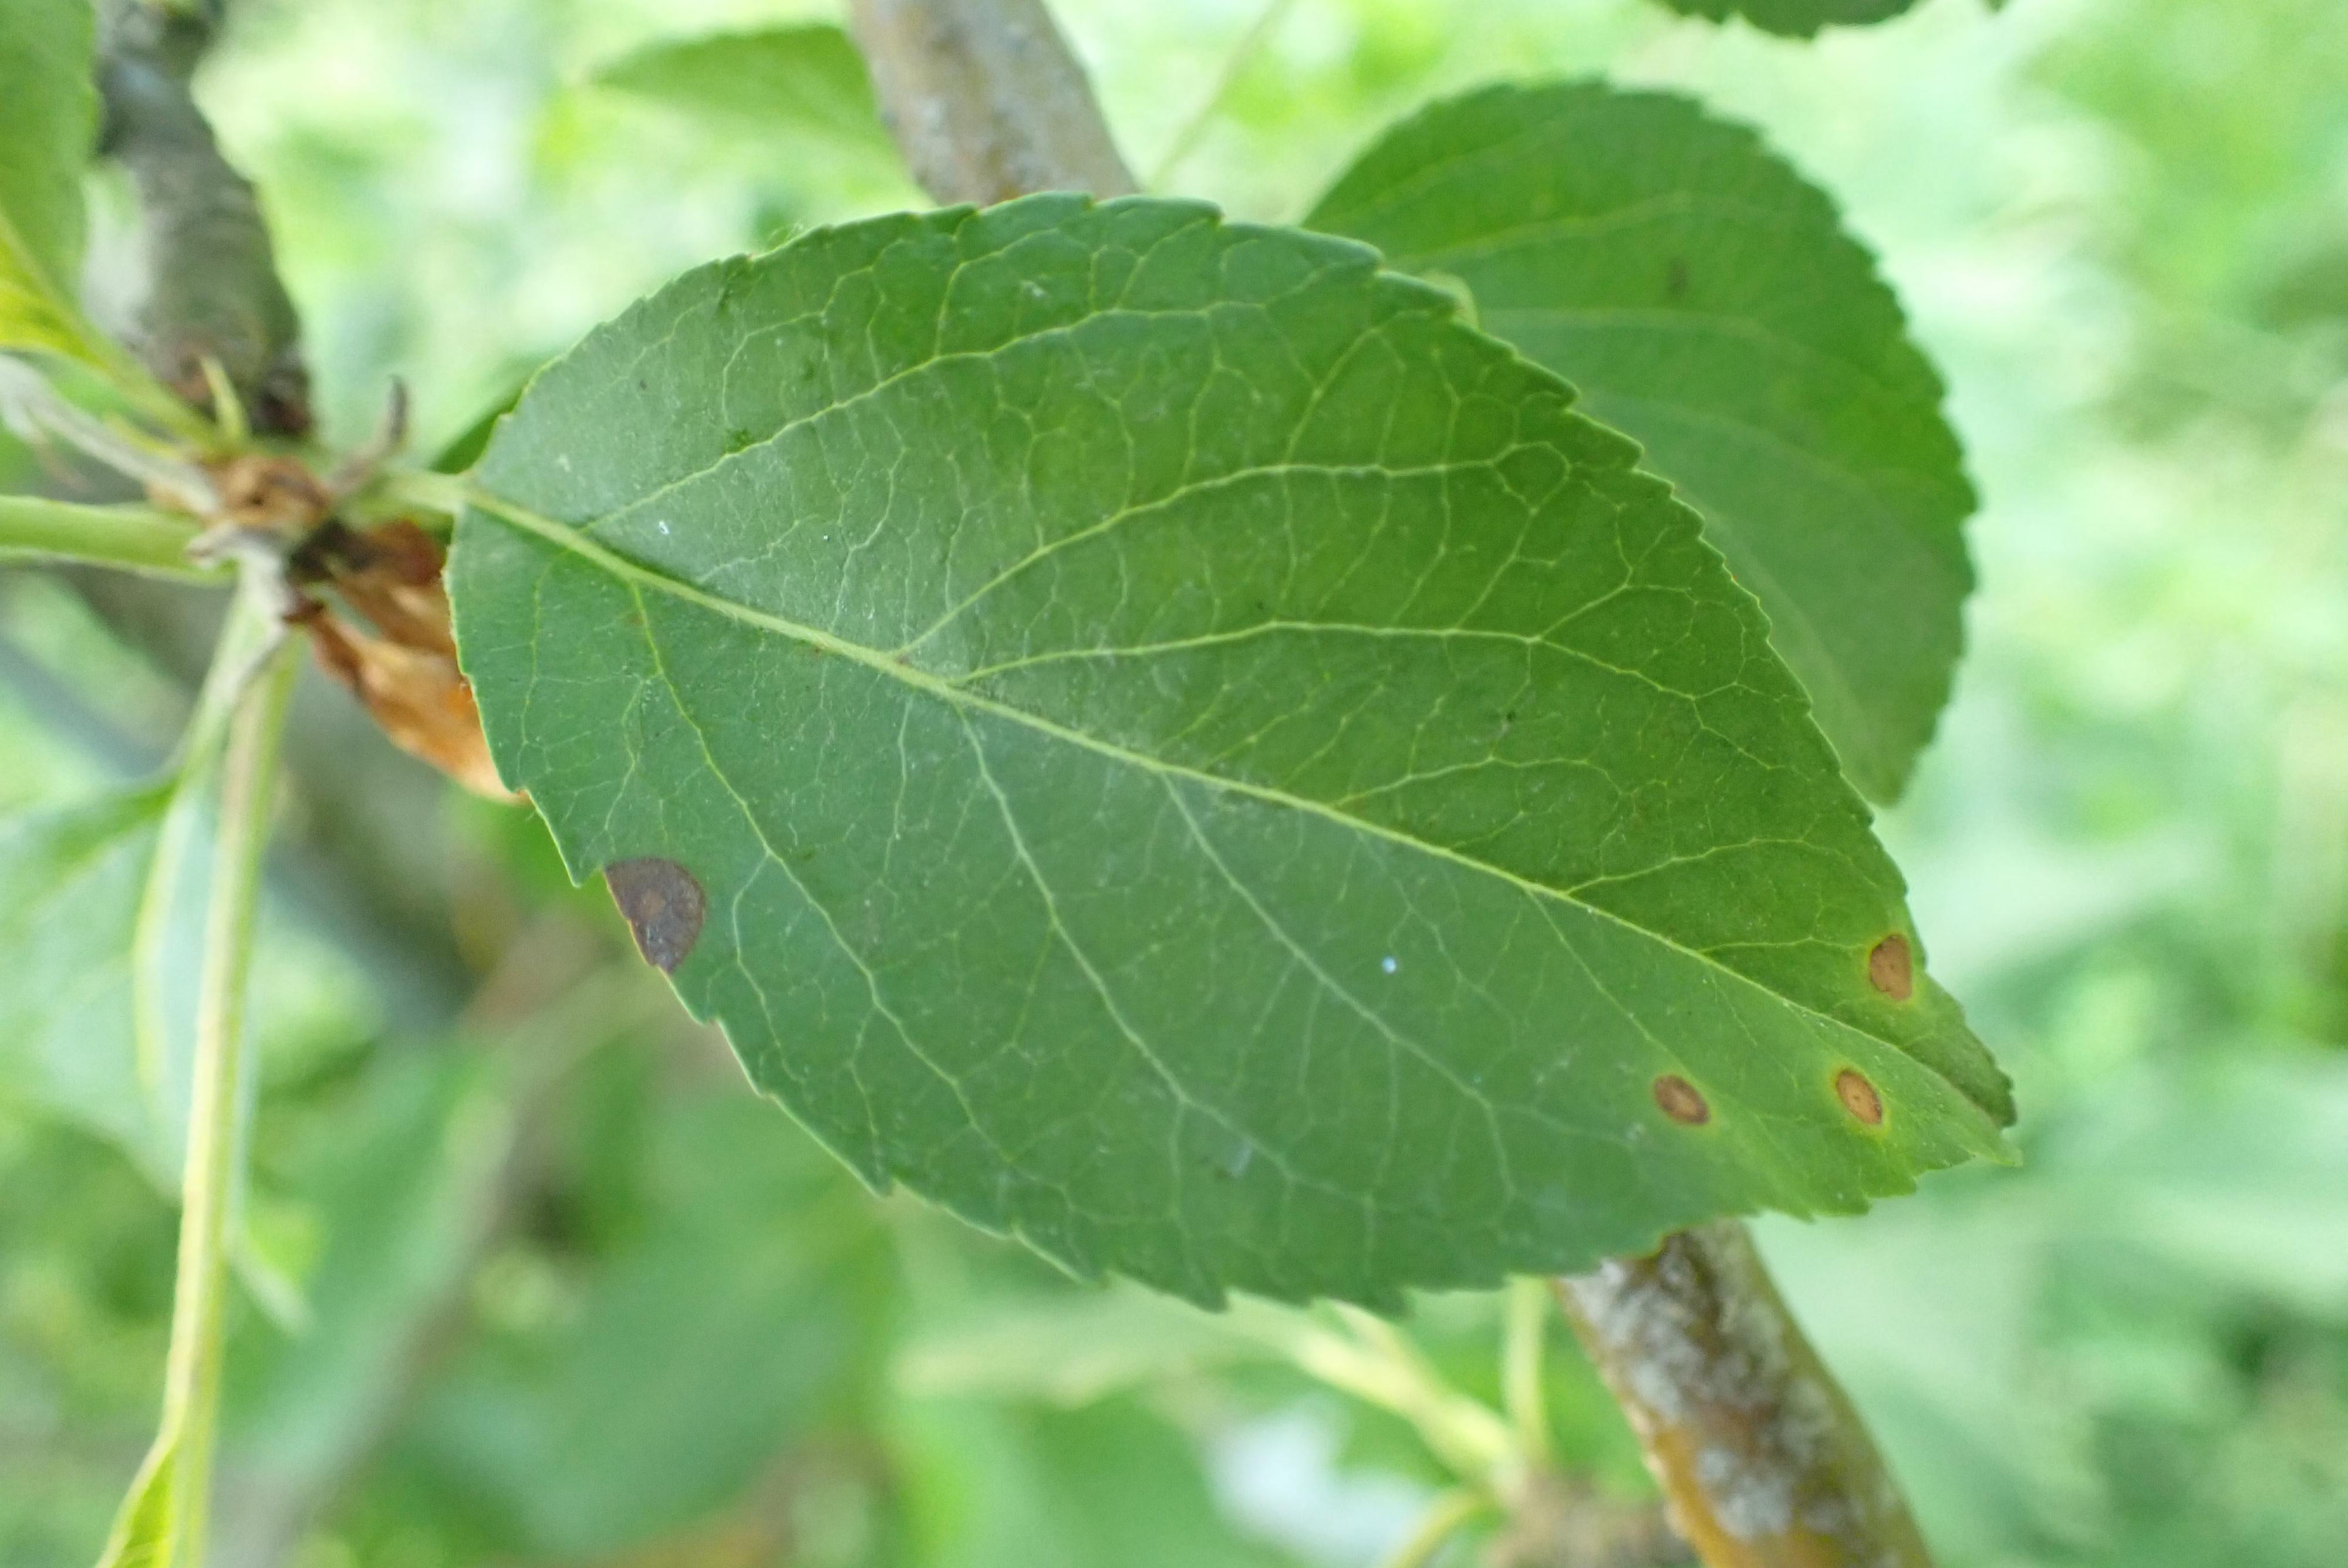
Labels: frog_eye_leaf_spot